Thomistic theology of merit

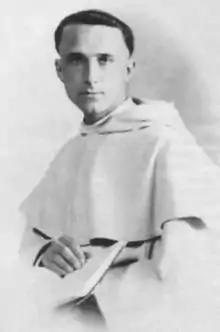
Réginald Garrigou-Lagrange, French Dominican friar and Thomist (18771964)

Thomistic theology of merit is the set of beliefs developed by Thomistic thinkers regarding merit in Christianity.